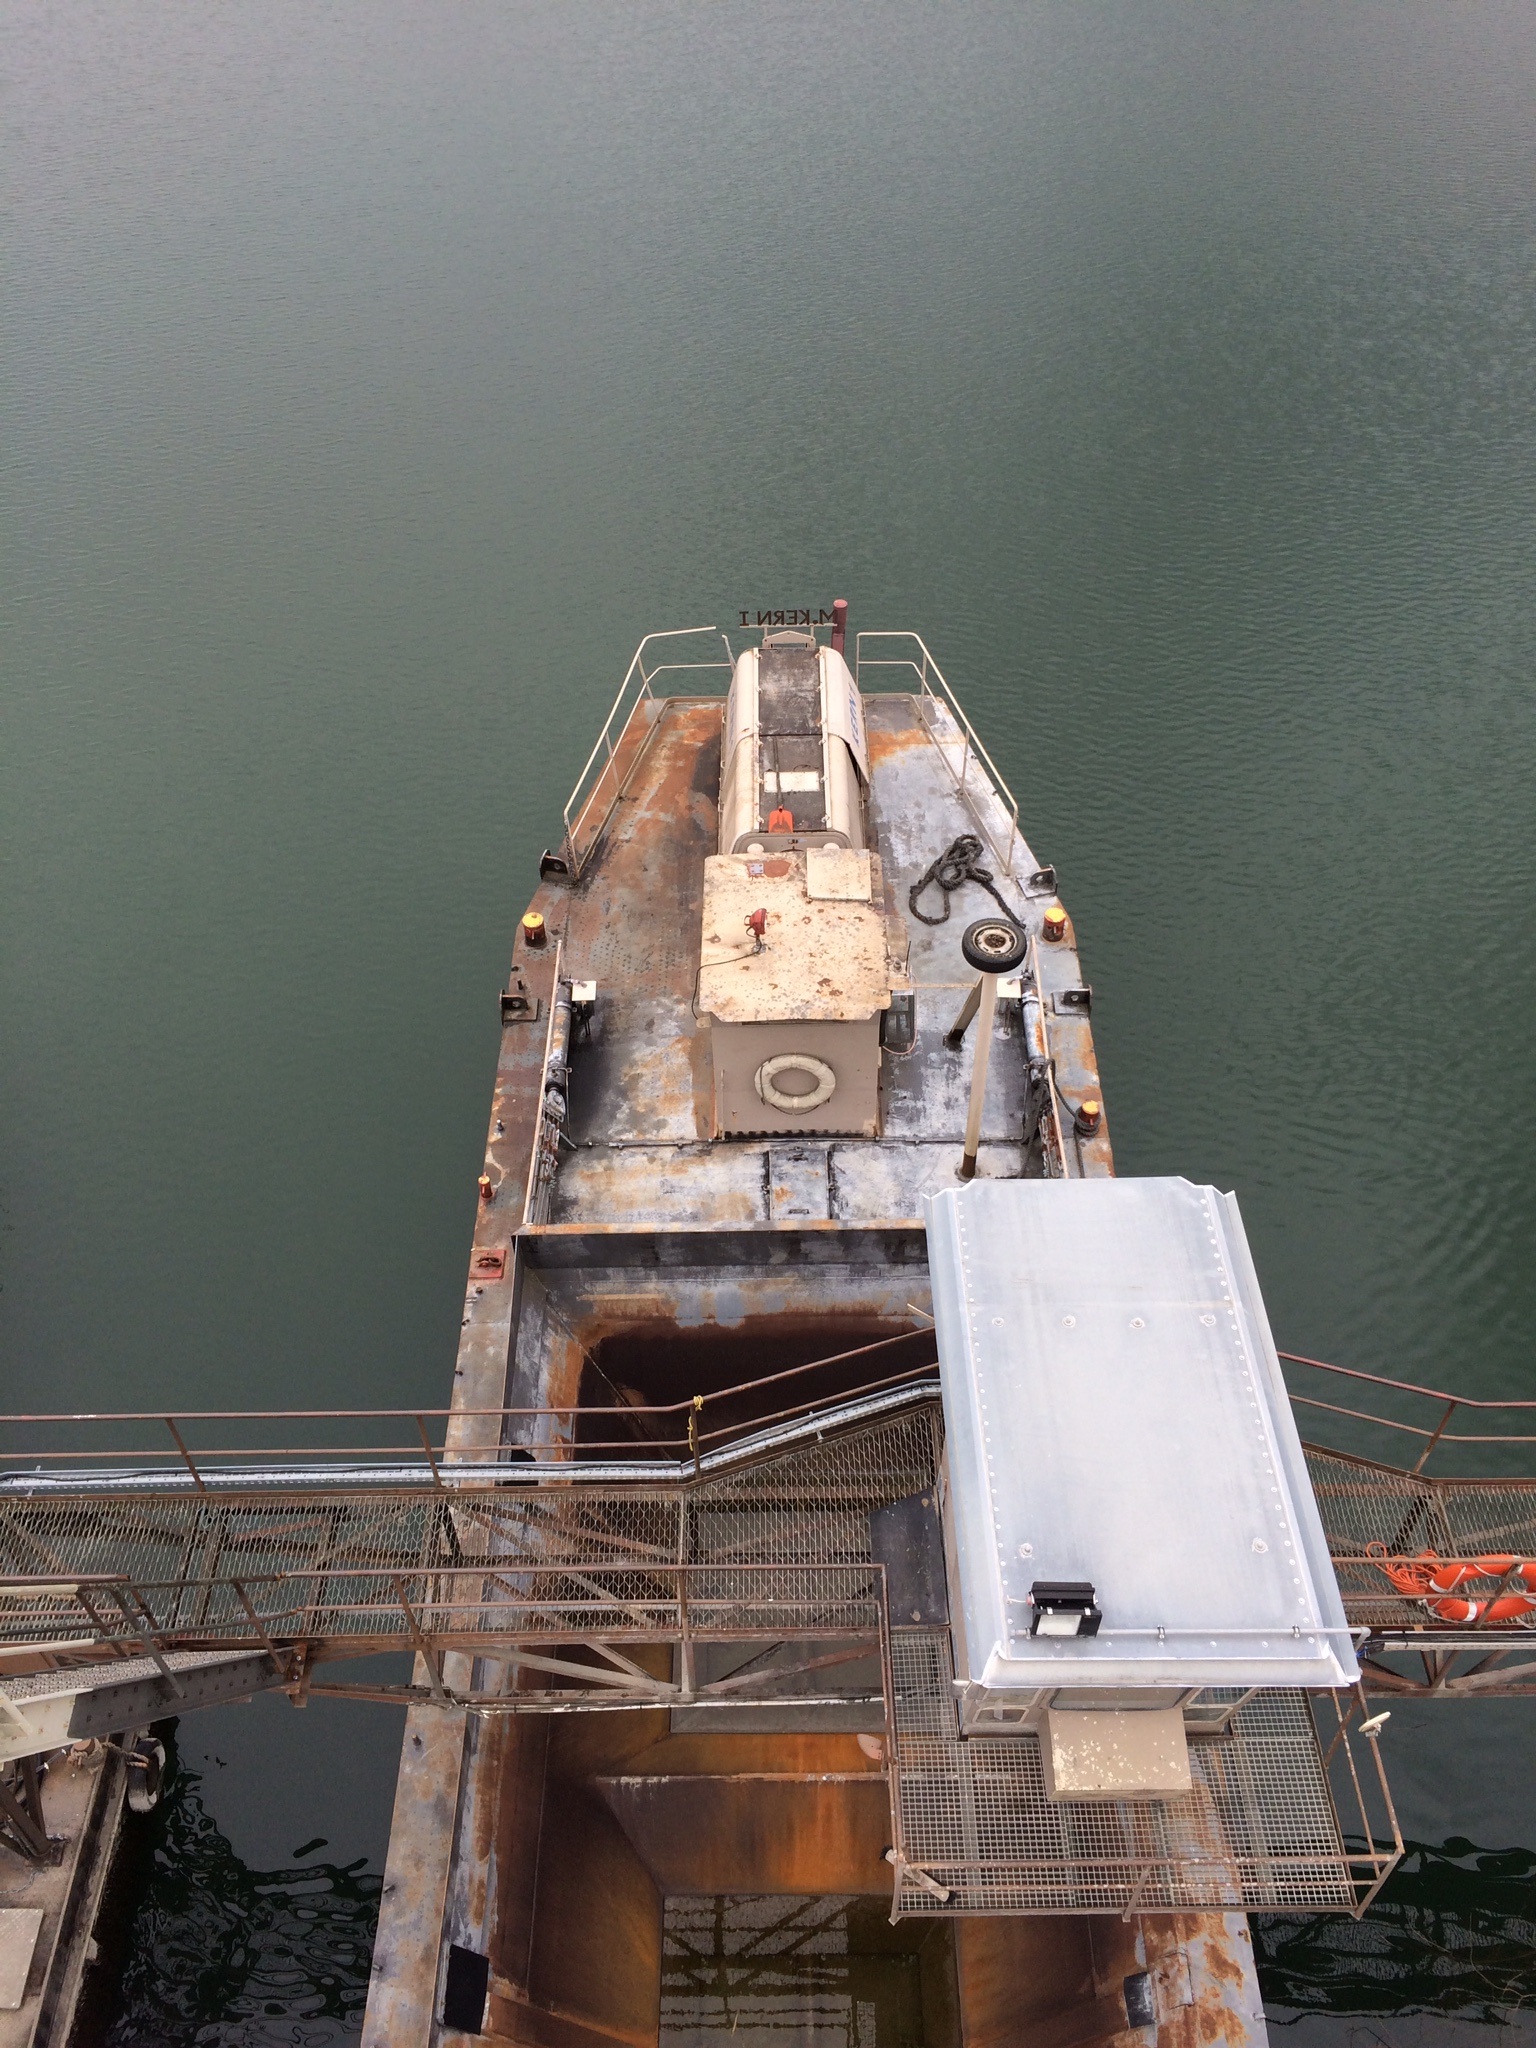
sea, water, architecture, wood, bridge, lake, building, river, ship, reflection, high, vehicle, attraction, tourist attraction